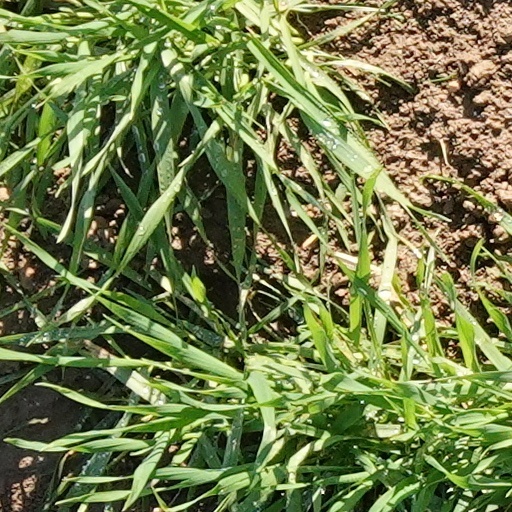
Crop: wheat